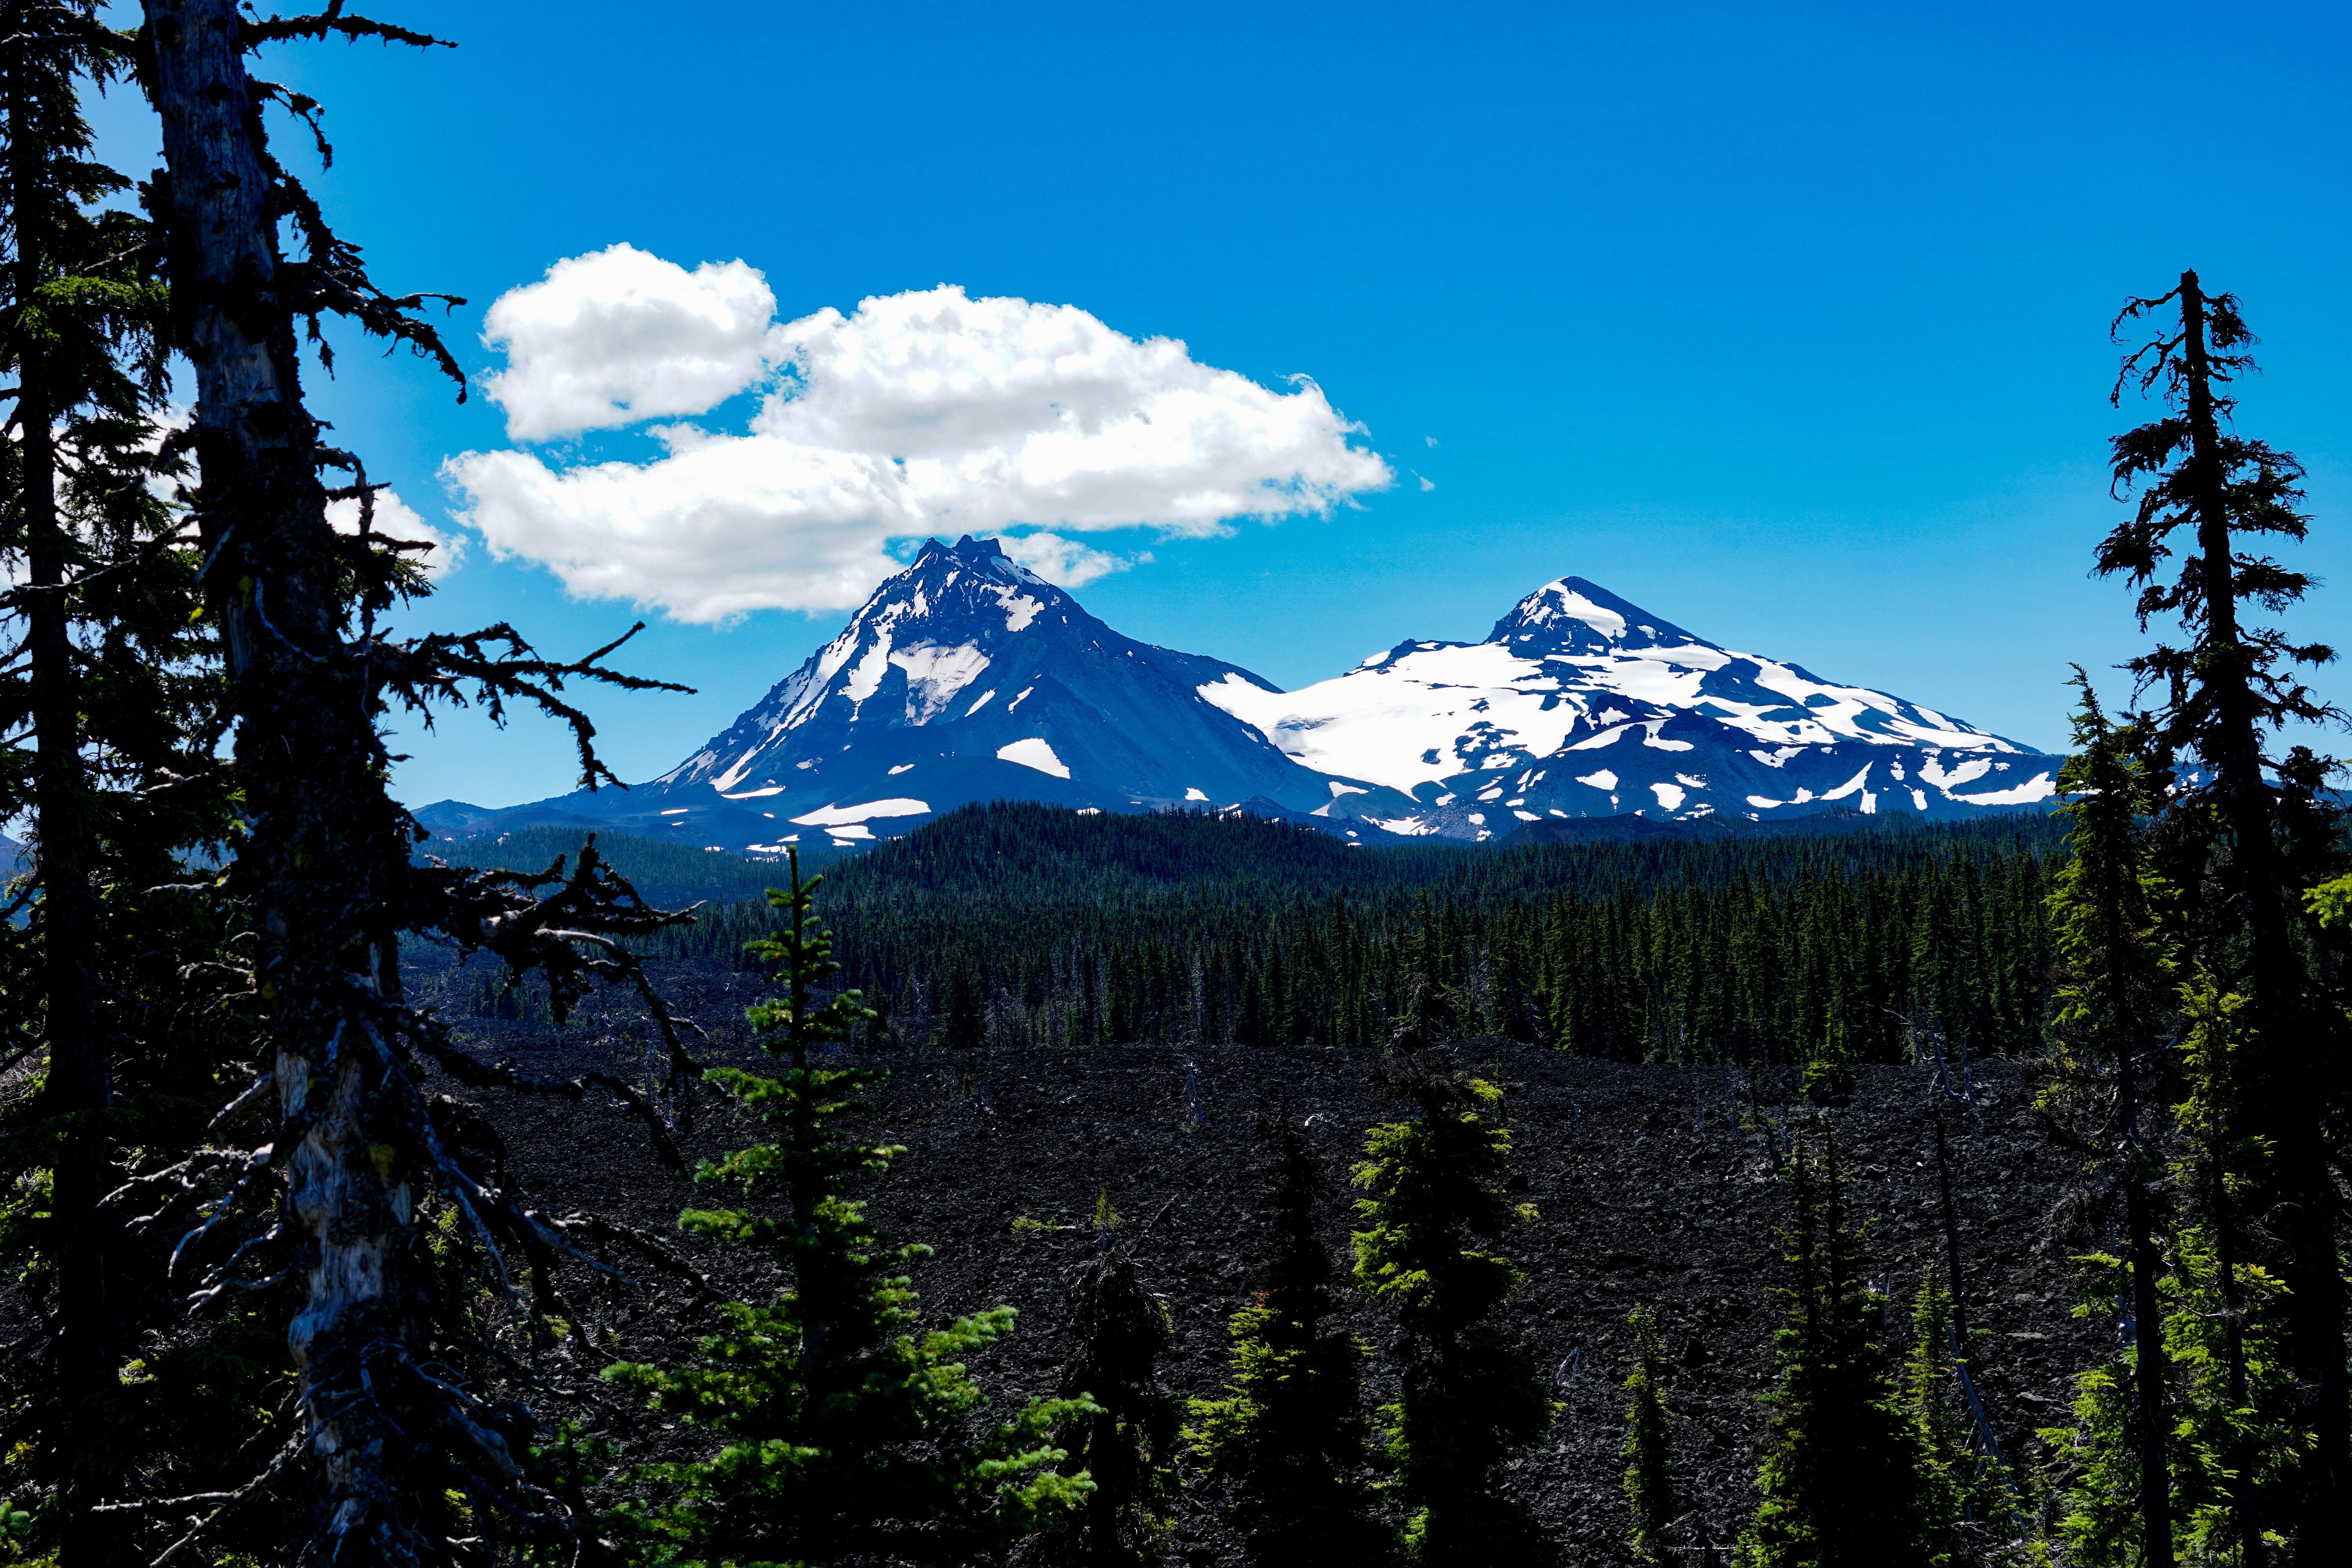
landscape, tree, nature, forest, wilderness, mountain, meadow, mountain range, national park, ridge, summit, alps, plateau, habitat, ecosystem, landform, biome, natural environment, geographical feature, mountainous landforms